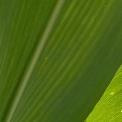
Crop: Maize
Condition: stripe-d